Judi Andersen

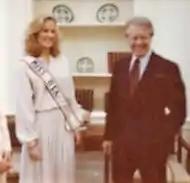
Andersen (left) at the White House with President Jimmy Carter in 1978

In 1977, Andersen was crowned Miss Hawaii USA 1978 and earned the right to represent Hawaii at Miss USA 1978 in Charleston, South Carolina. She went on to win the title, becoming the third woman from Hawaii to be crowned Miss USA. As Miss USA, Andersen represented the United States at Miss Universe 1978 in Acapulco, Mexico. Despite receiving the highest scores in interview and swimsuit, in addition to having the highest averaged semifinal score, Andersen placed as the first runner-up to Margaret Gardiner of South Africa; this was the best result for an American delegate at Miss Universe since Amanda Jones placed as the first runner-up at Miss Universe 1973.